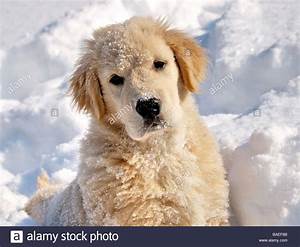
Label: dog